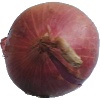
Label: Onion Red 1